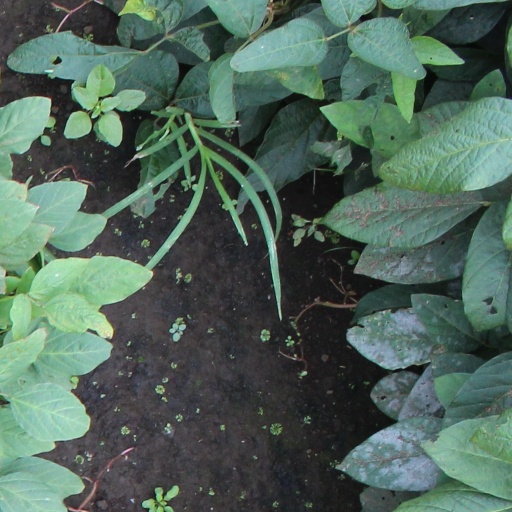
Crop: soybean